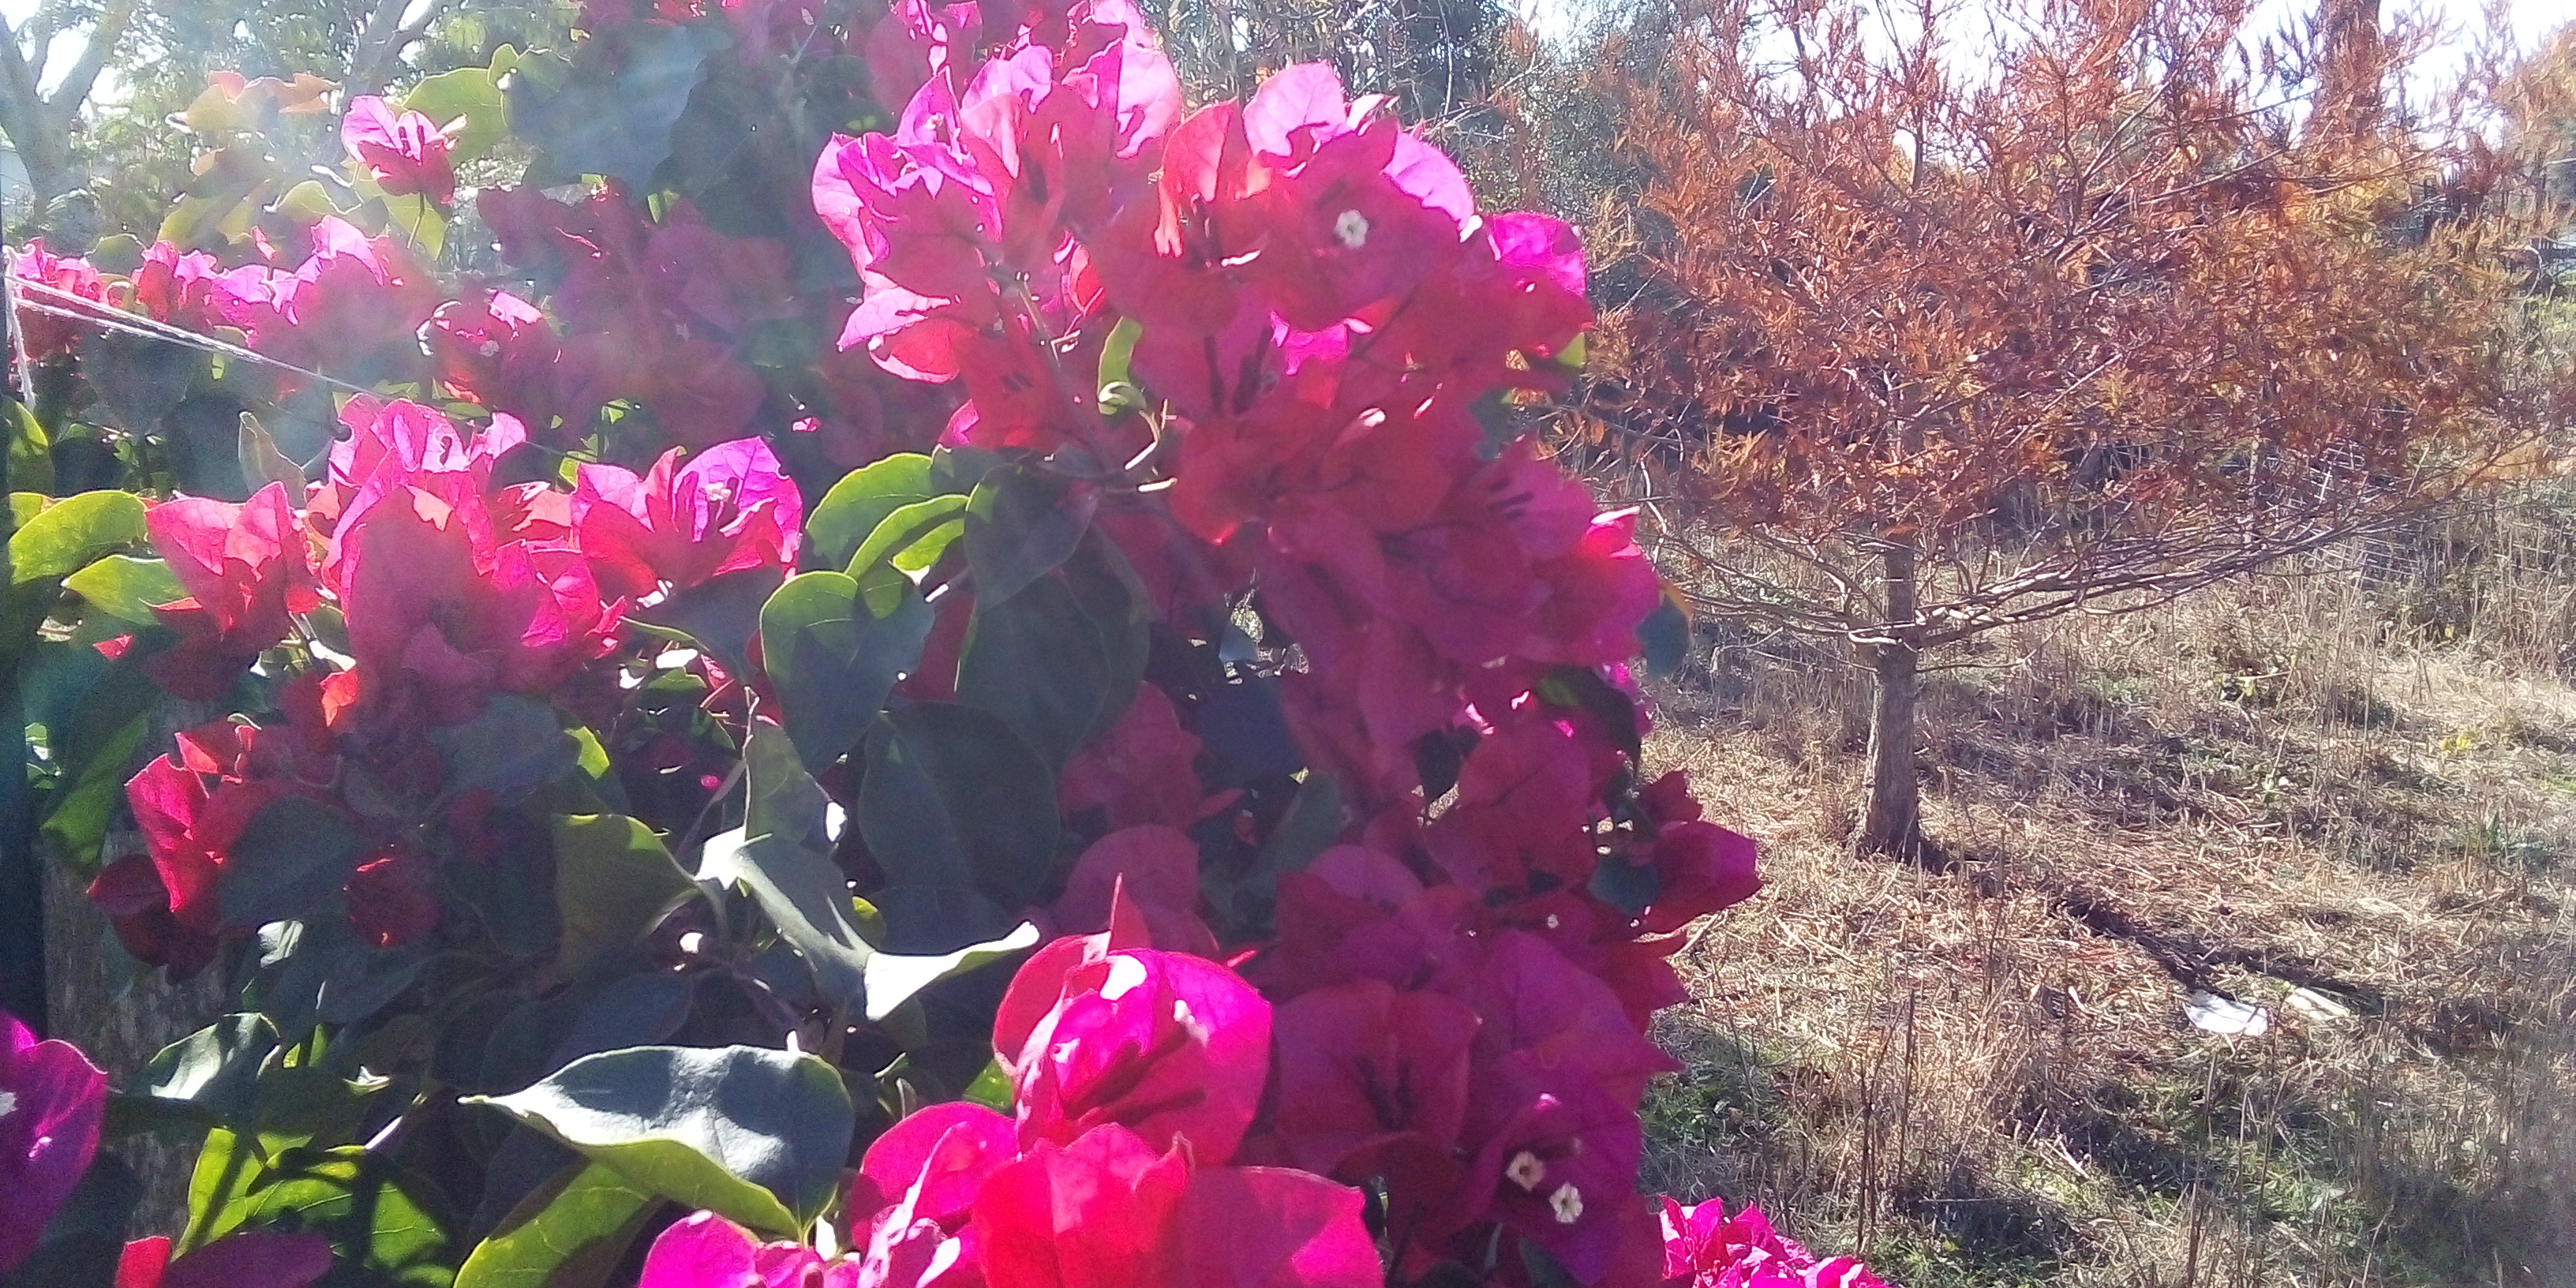
Santa Ritas, autum, flower, flowering plant, plant, pink, tree, red, bougainvillea, petal, spring, magenta, woody plant, botany, shrub, rhododendron, four o clock family, wildflower, red bud, perennial plant